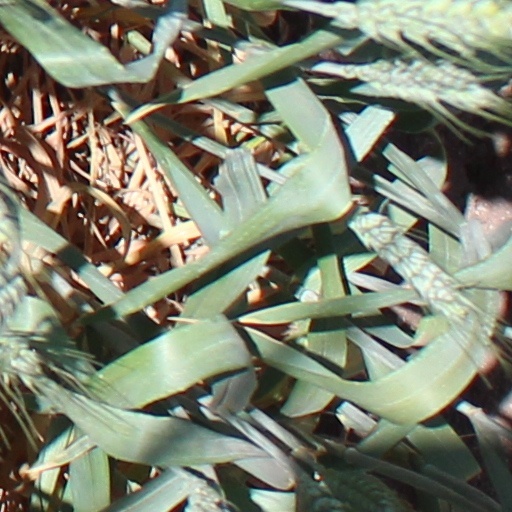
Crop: wheat